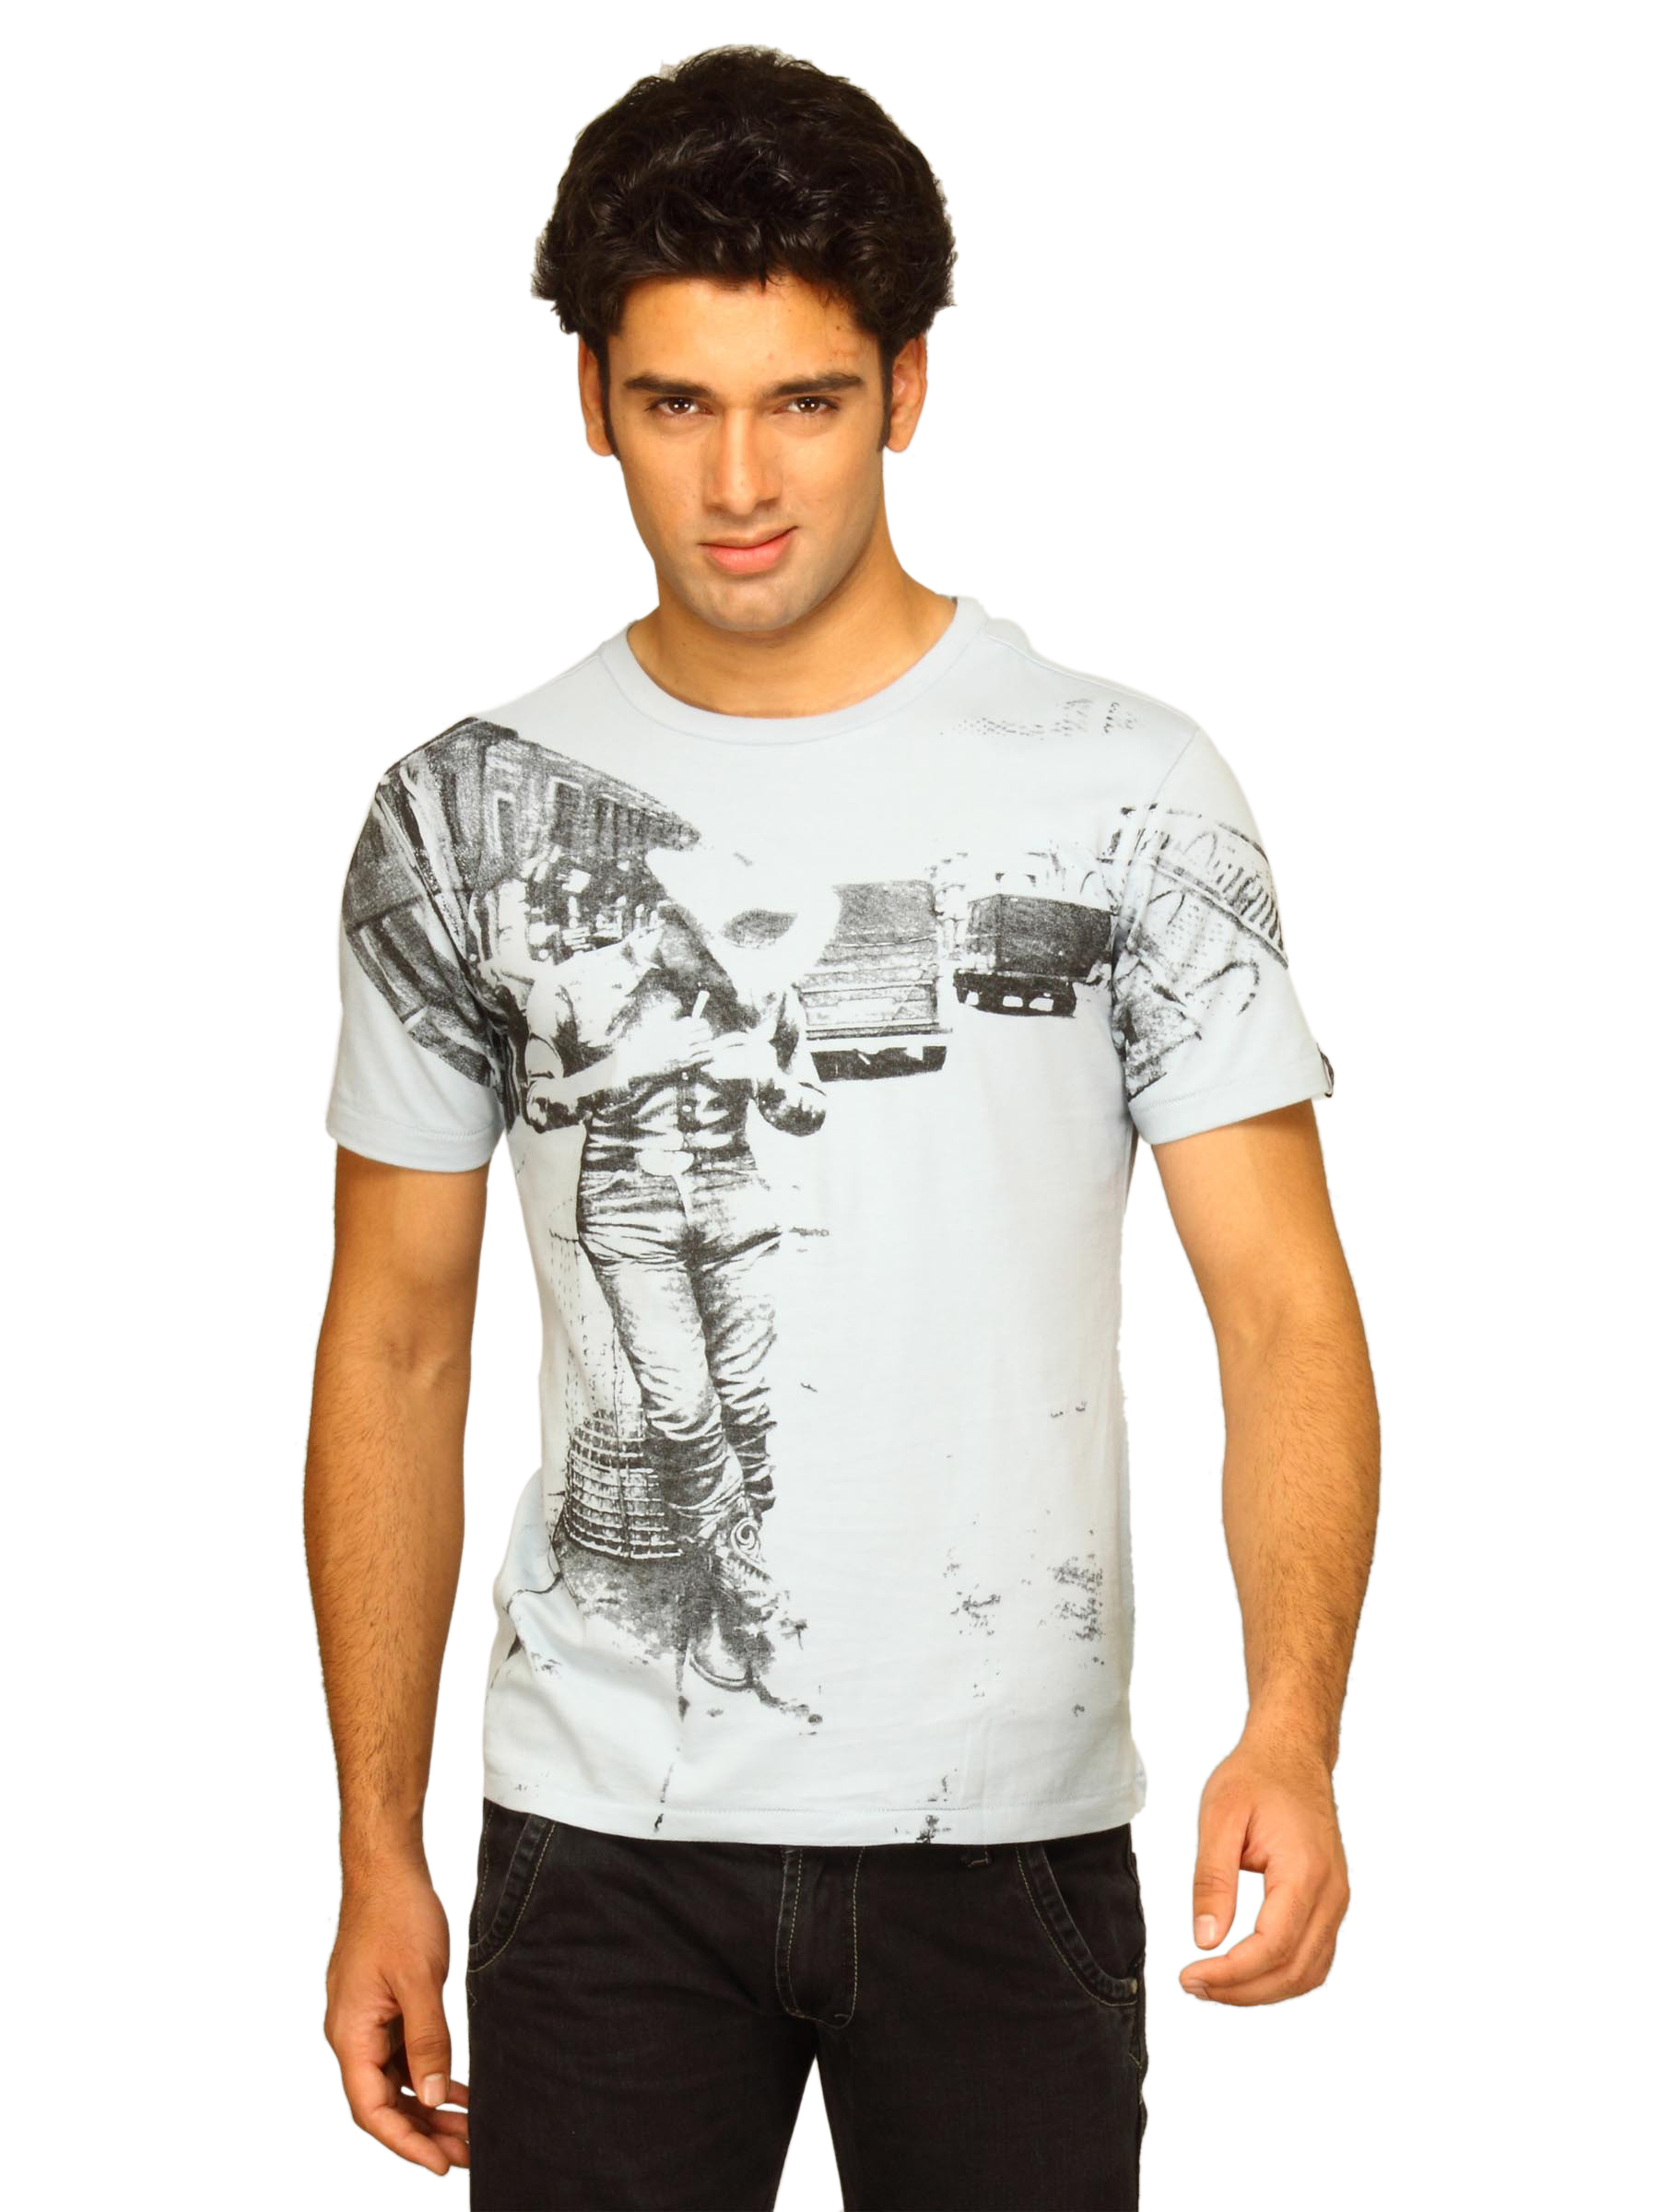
Wrangler Men's Cowboy Photo Blue T-shirt
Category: Apparel / Topwear / Tshirts
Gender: Men
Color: Blue
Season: Summer 2011
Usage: Casual